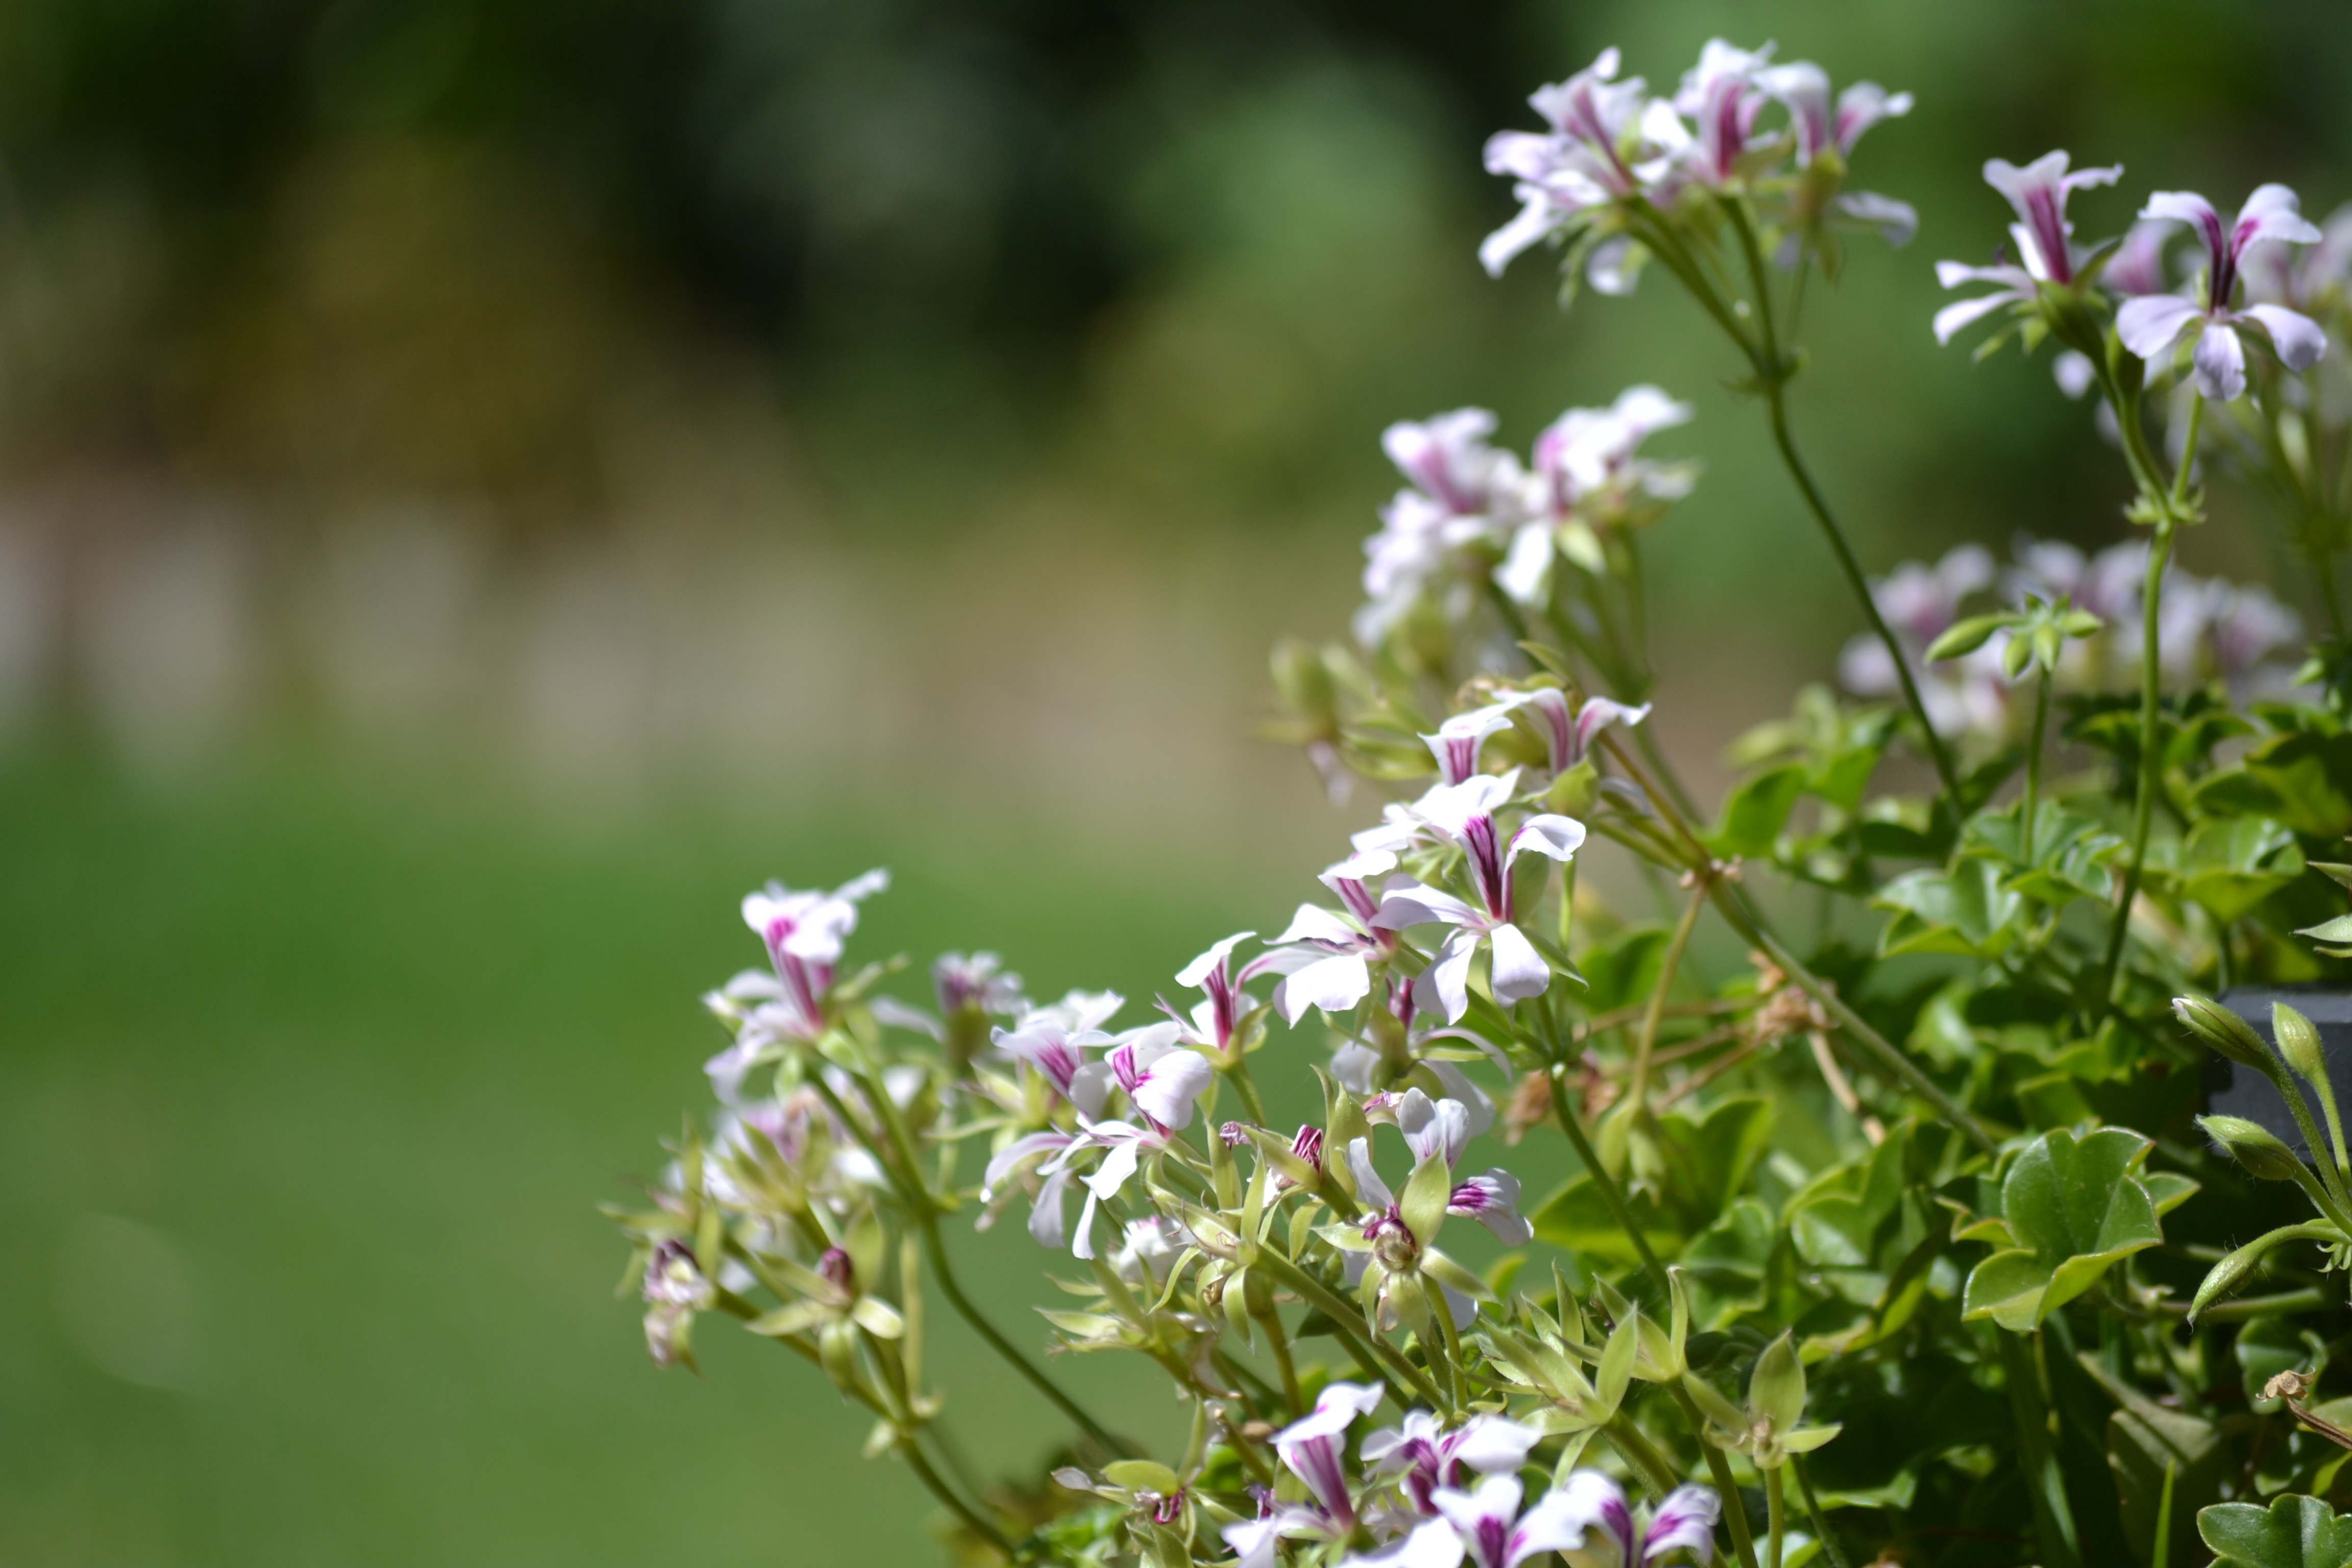
nature, branch, blossom, growth, plant, meadow, flower, herb, produce, botany, flora, potted plant, plants, wildflower, flowers, shrub, lilac, purple flower, macro photography, flowering plant, land plant